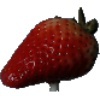
Label: Strawberry 1